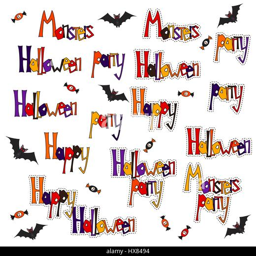
set cartoon words and phrases for greetings .